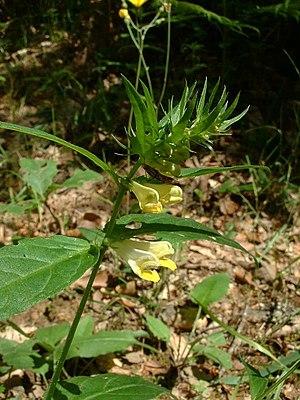
Le Mélampyre des prés, autrefois également appelé Millet des bois, Cochelet, Sarriette jaune est une plante herbacée annuelle de la famille des Orobanchacées qui pousse dans les sous-bois, dans les clairières de mi-ombre, ou dans les taches de lumière au sol dans une forêt localement moins dense.